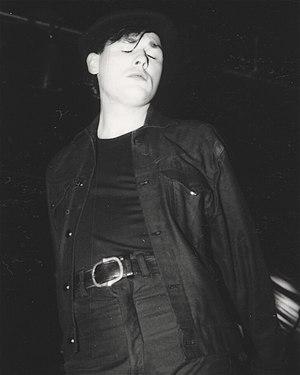
William MacArthur « Billy » Mackenzie, né le 27 mars 1957 à Dundee et mort le 22 janvier 1997 à Auchterhouse, est un chanteur écossais. Il est notamment connu pour être membre des Associates.
Associates est un groupe de post-punk britannique, originaire de Dundee, en Écosse. Il est actif au début des années 1980, et principalement connu pour la voix de son chanteur, Billy Mackenzie. Mackenzie rencontre le guitariste Alan Rankine à Dundee en 1976. Ils forment un duo, enregistrant quelques chansons sous le nom de Mental Torture avant de devenir les Associates.